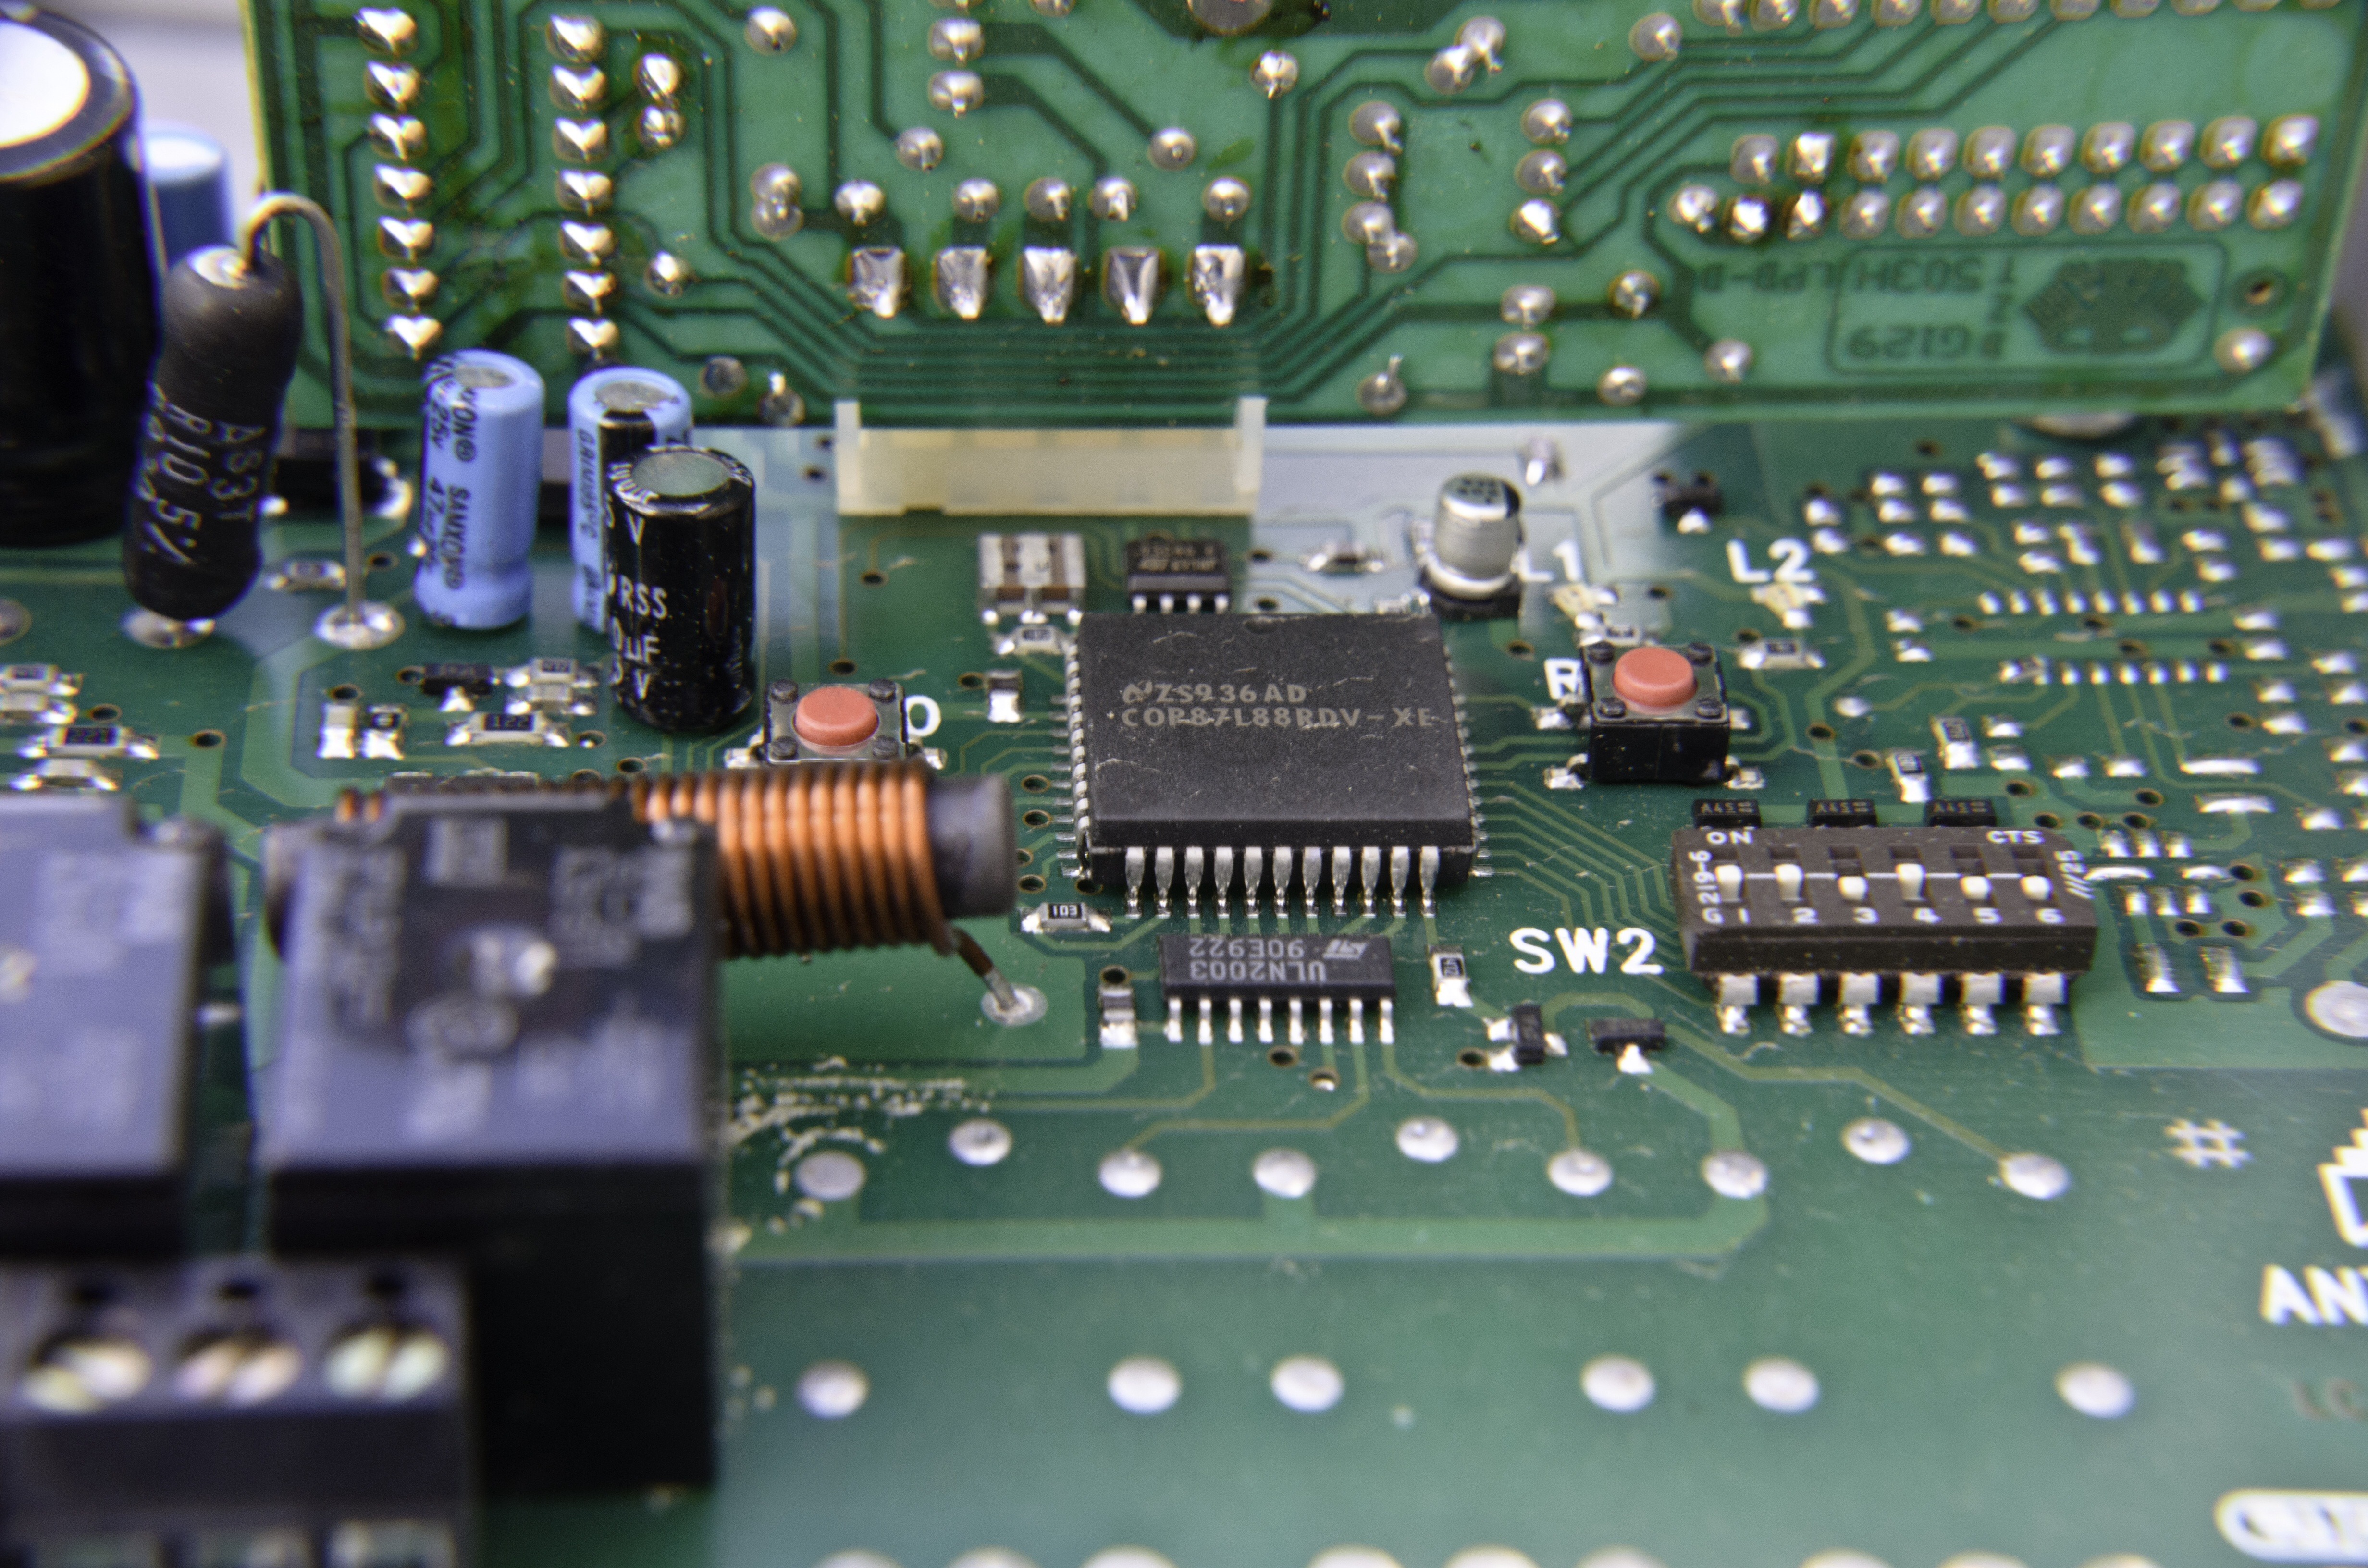
board, technology, gadget, electronics, circuits, resistance, printed circuit board, motherboard, microcontroller, electronic engineering, solder joint, electronic device, personal computer hardware, display device, electrical network